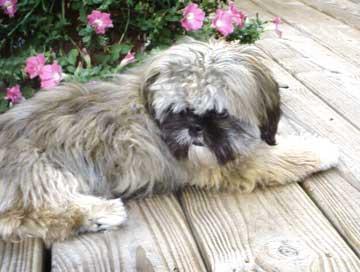
Shih-Tzu